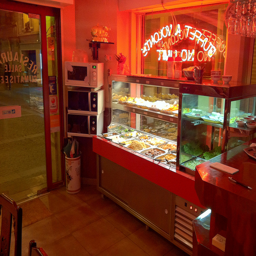
the interior of a restaurant with a lighted area full of food.
A small restaurant with a buffet and a red neon light in the window.
A buffet inside of a restaurant next to three microwaves.
A restaurant with a large neon sign in the window.
A SMALL BUFFET WITH RED NEON LIGHTS LIT UP AROUND IT